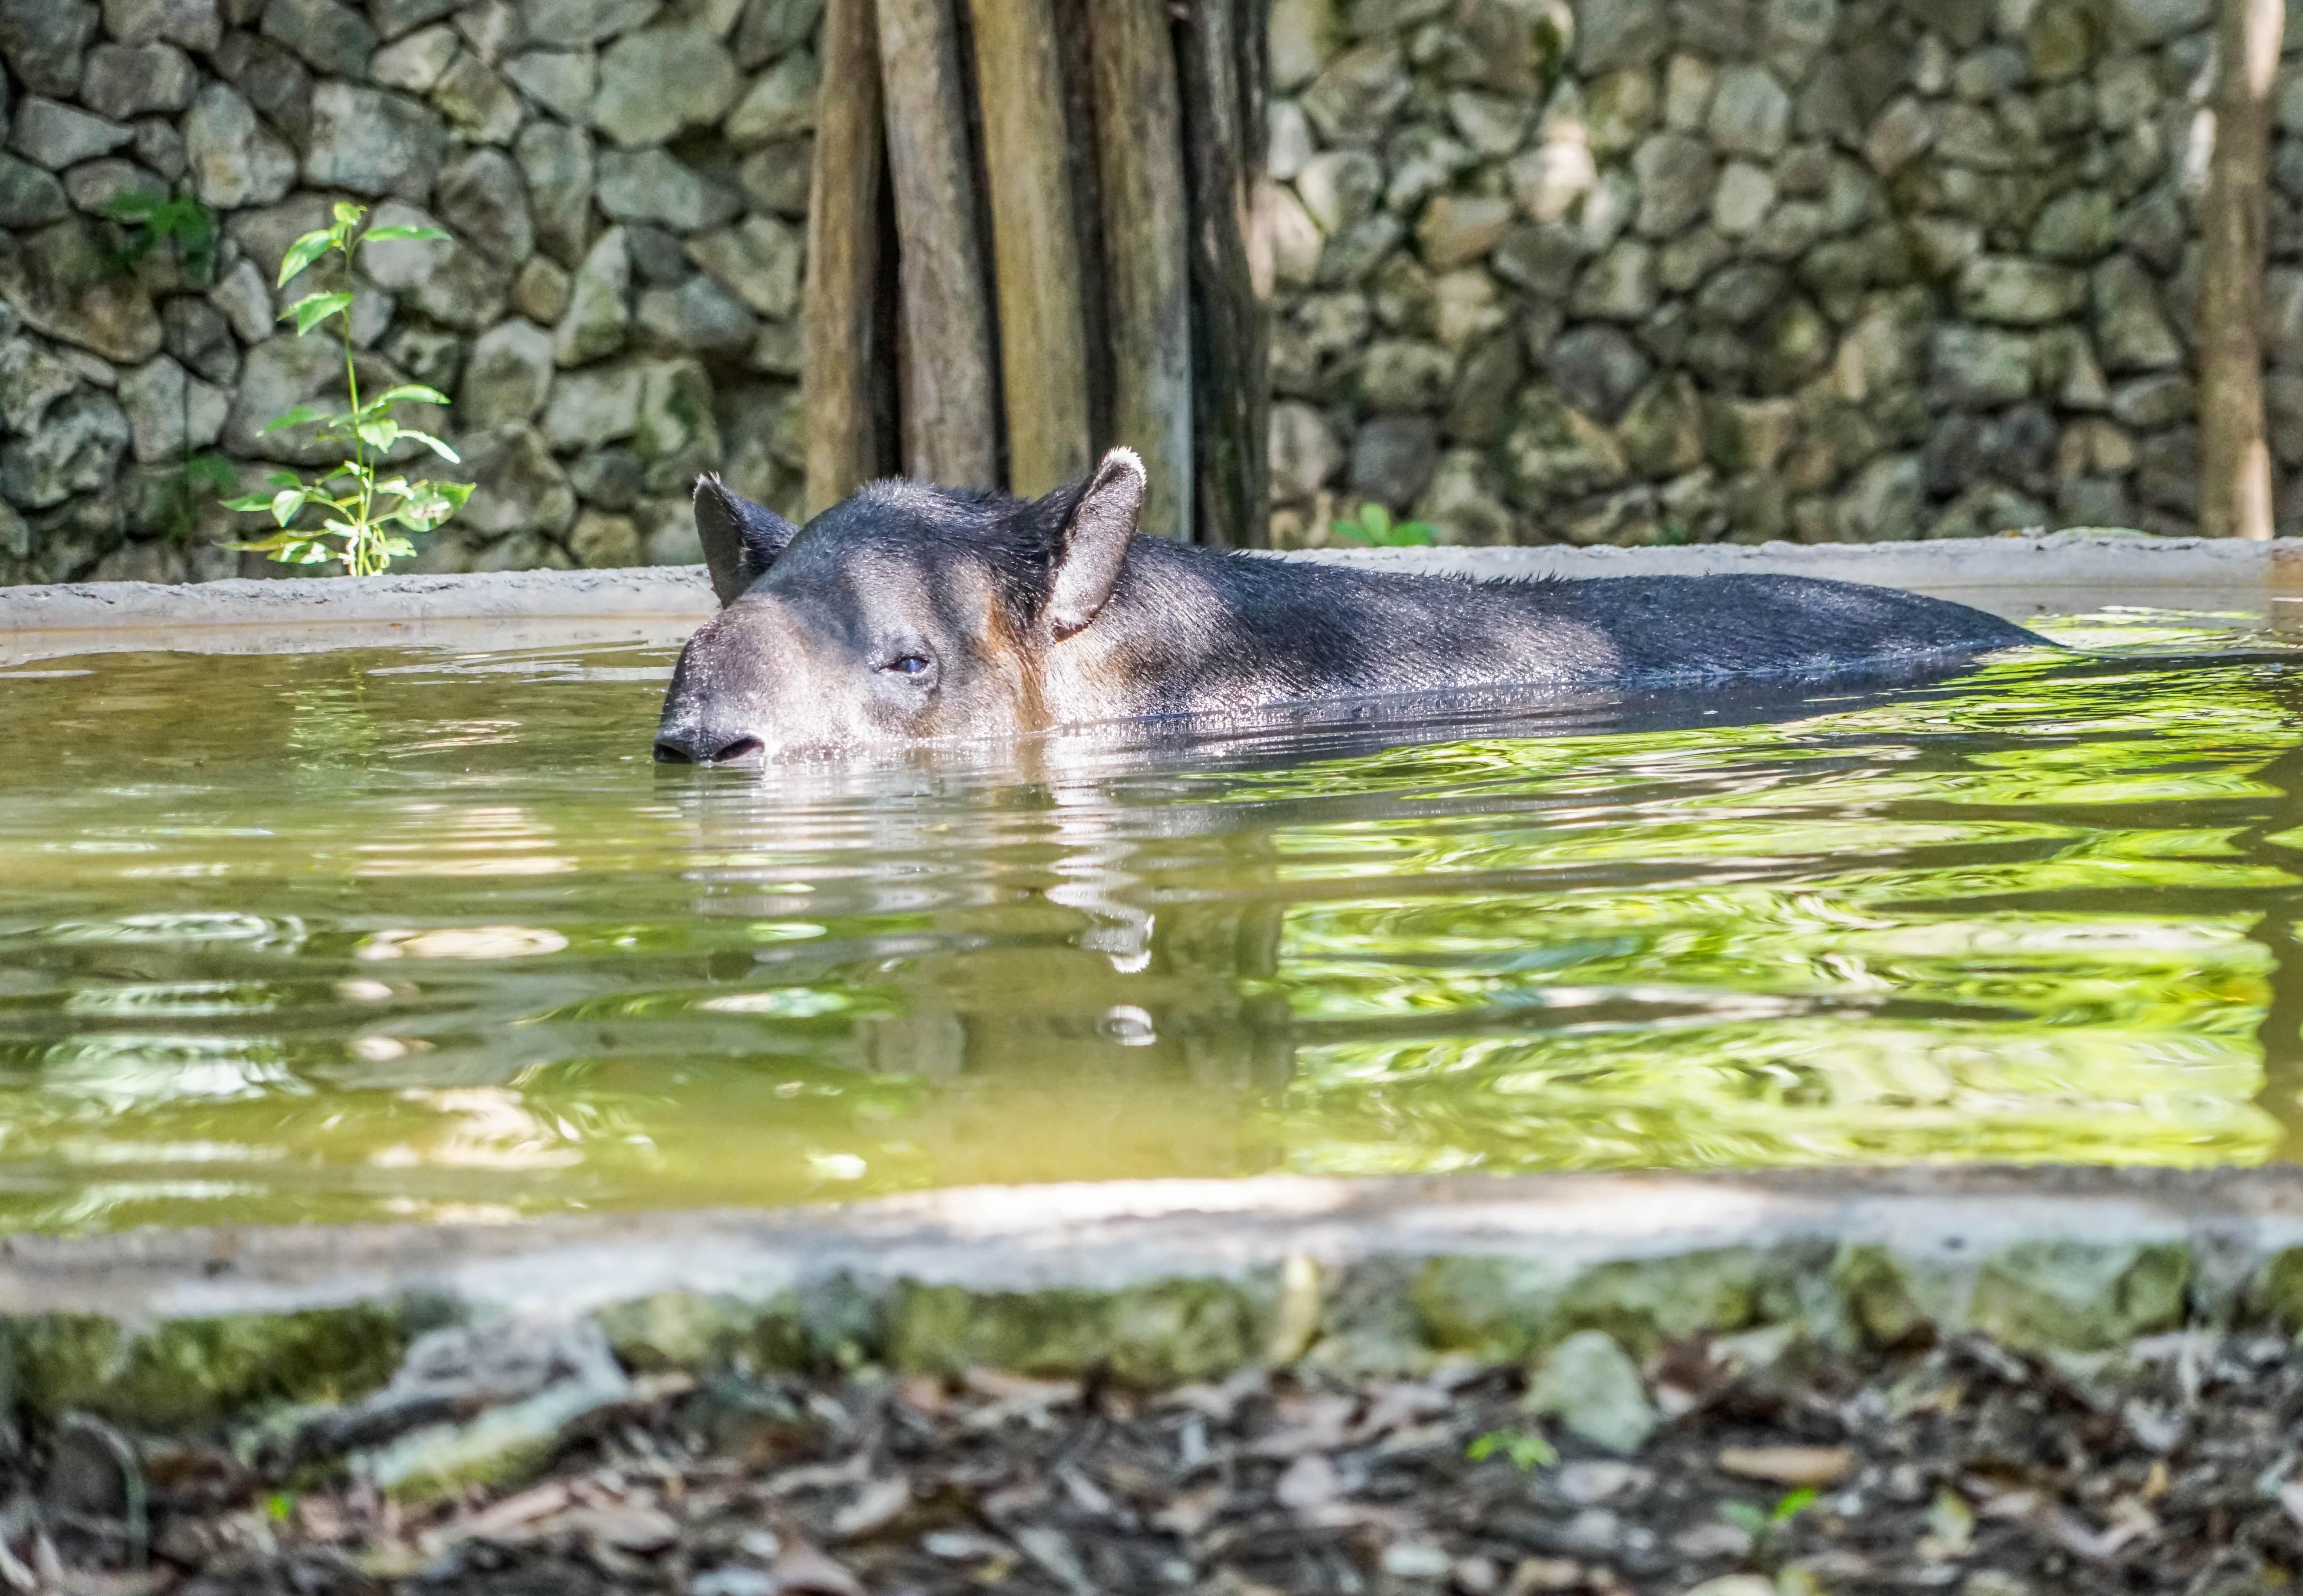
water, nature, wilderness, animal, pool, wildlife, zoo, tropical, mammal, fauna, swimming, rocks, face, snout, exotic, tapir